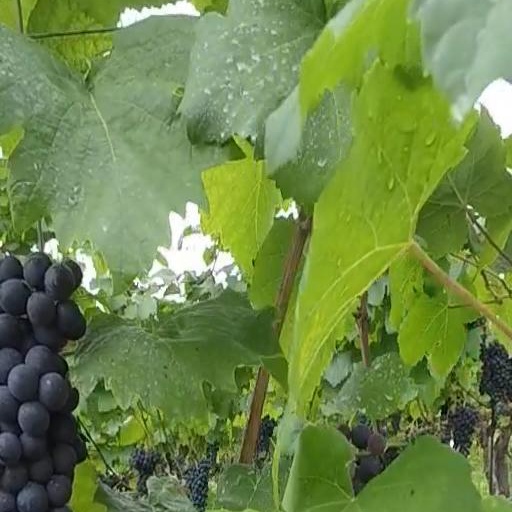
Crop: grape